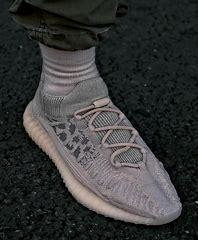
Brand: Adidas
Model: Yeezy